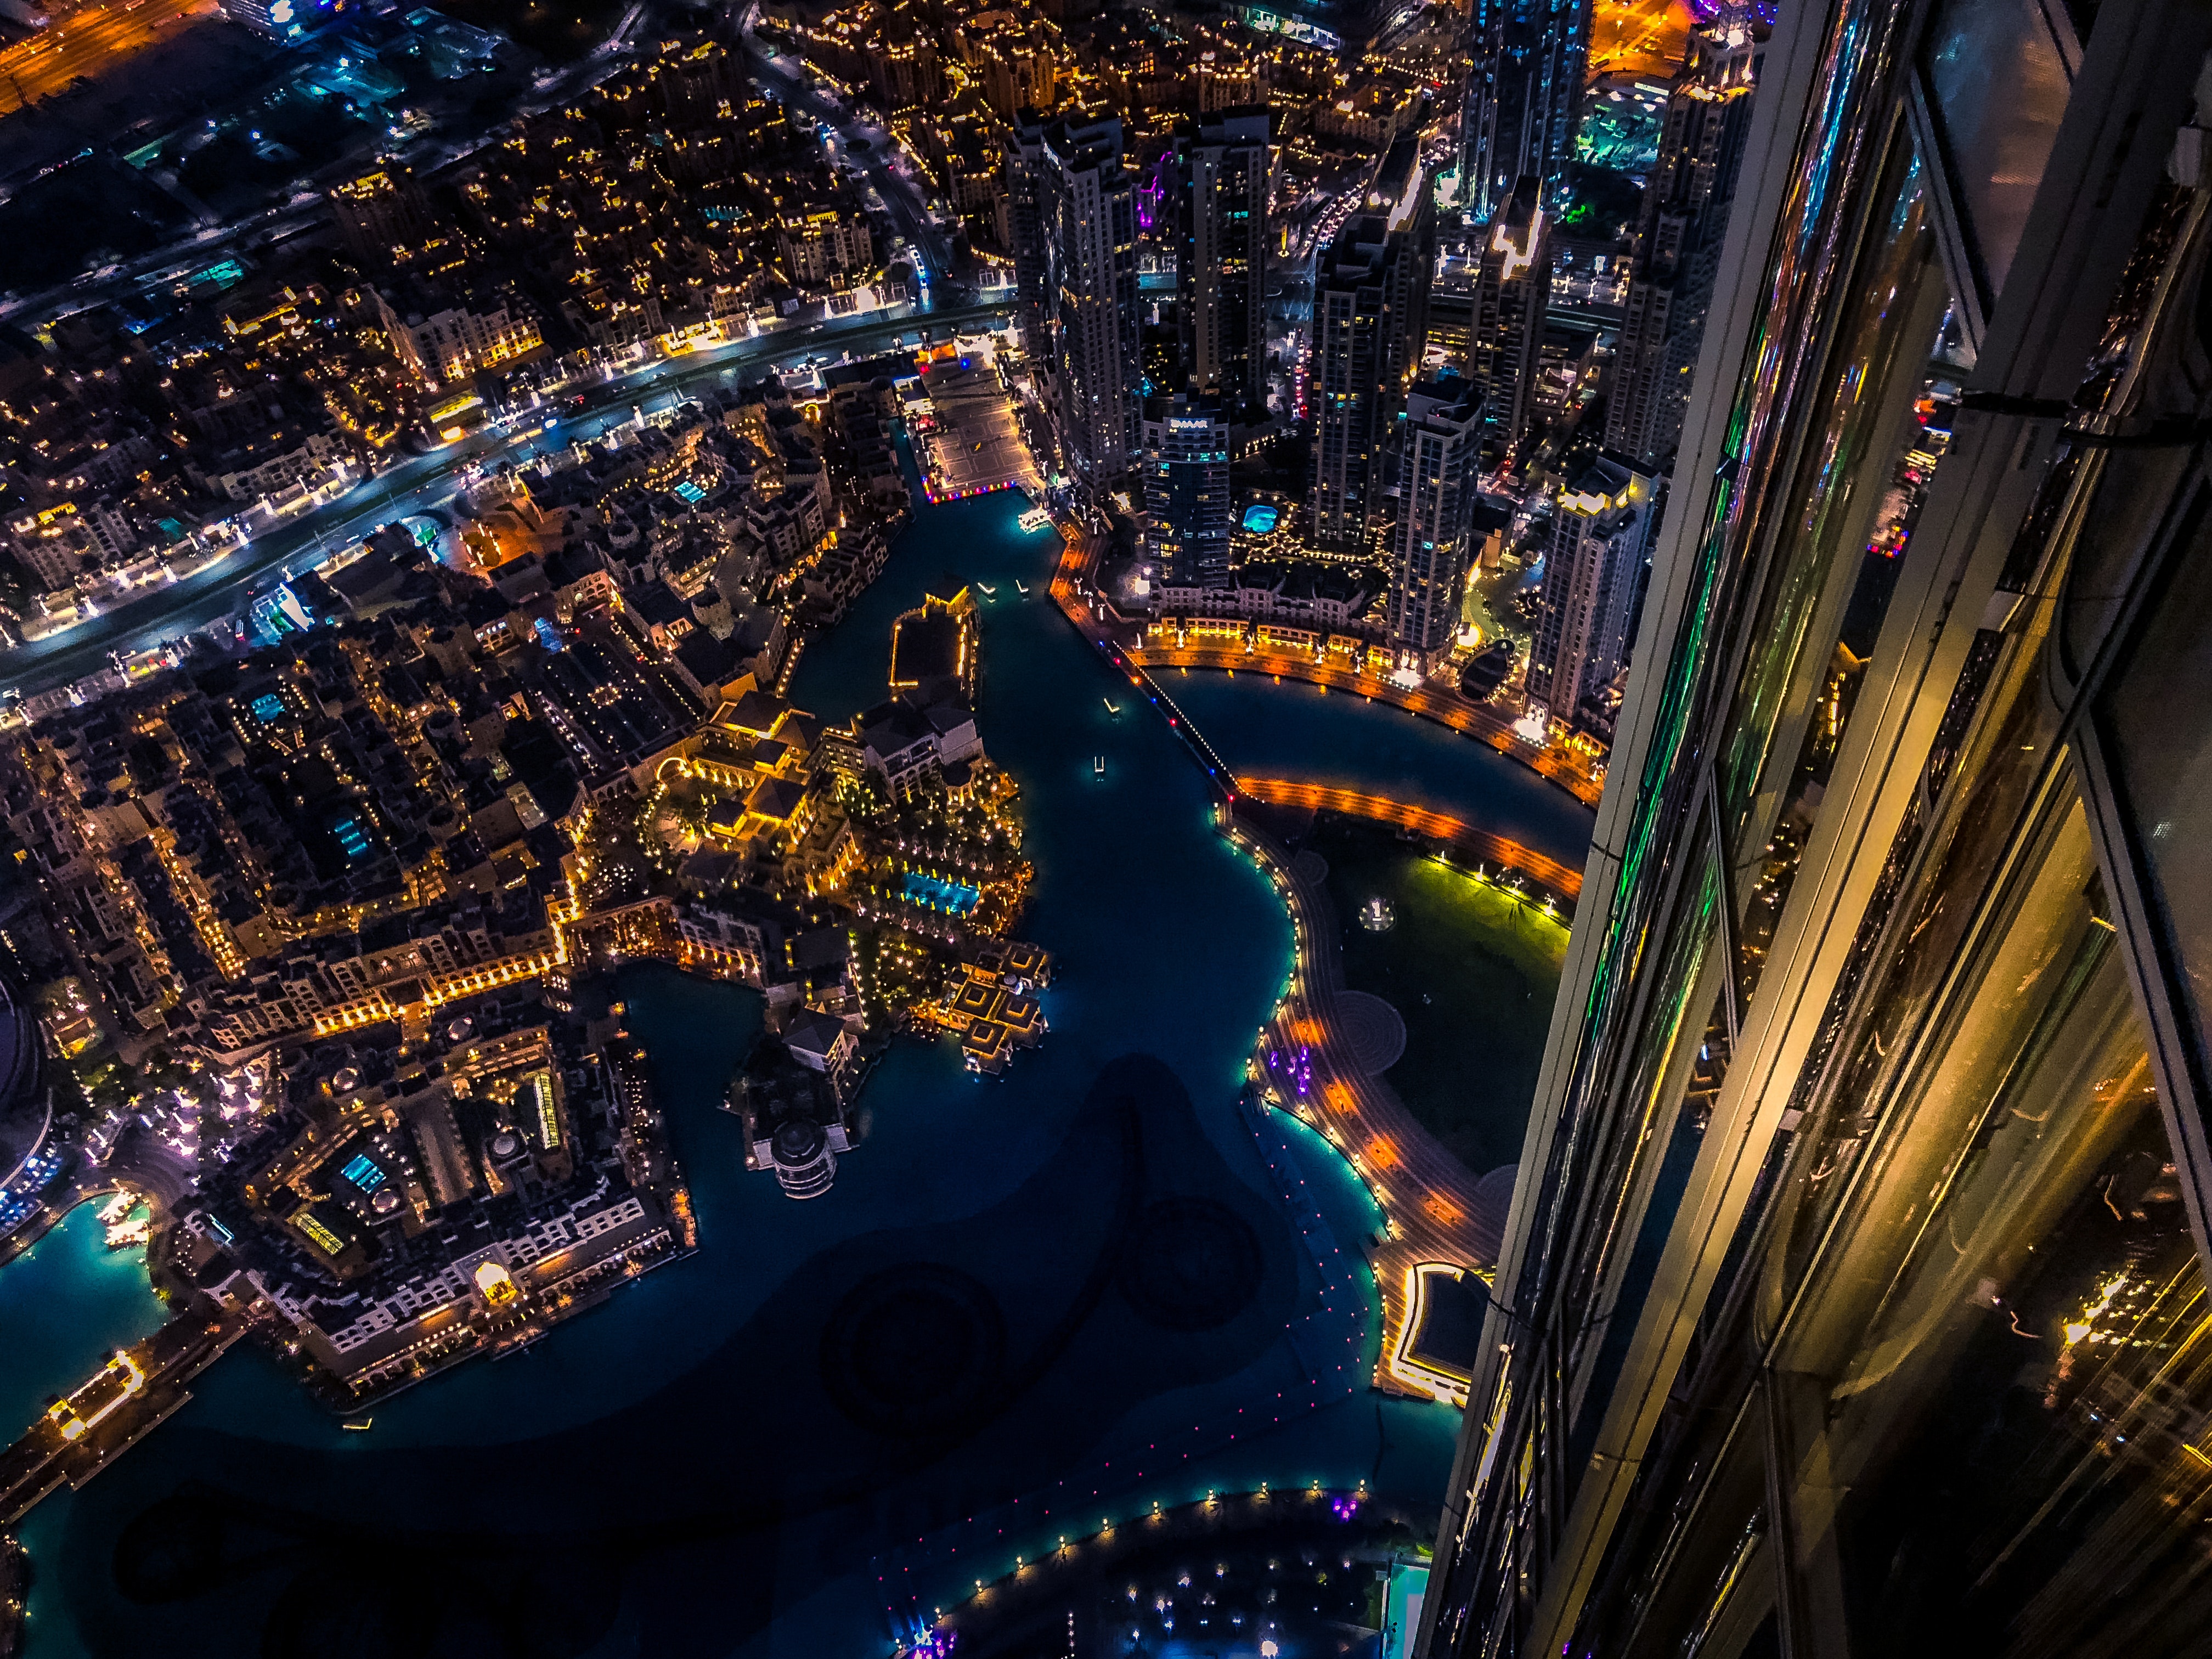
metropolitan area, cityscape, urban area, city, metropolis, night, landmark, aerial photography, bird's eye view, skyscraper, sky, tourist attraction, earth, downtown, tower block, skyline, world, midnight, evening, computer wallpaper